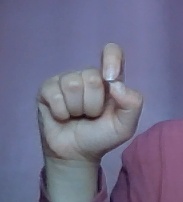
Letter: fa